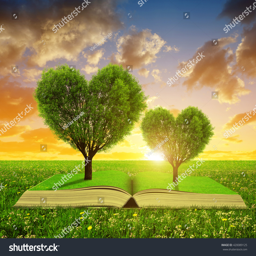
book with a trees in the shape of heart on meadow at sunset .